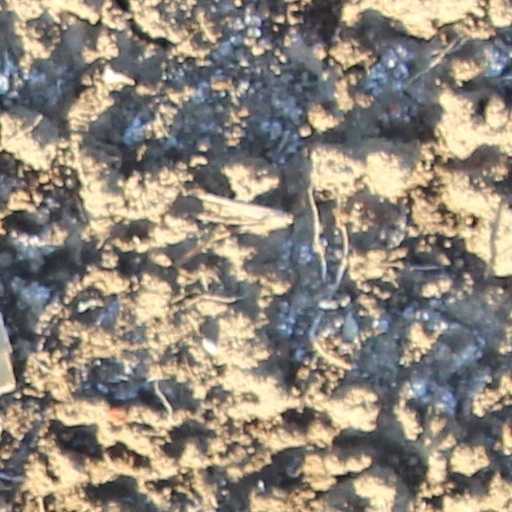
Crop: wheat